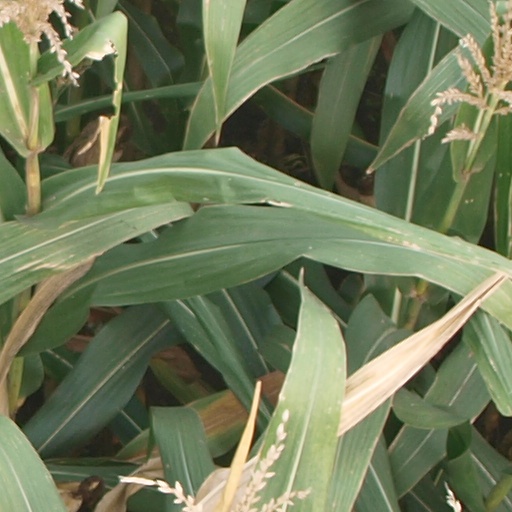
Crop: maize; corn